Daria Kasatkina

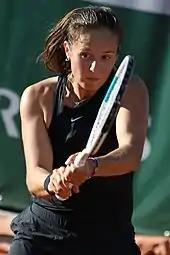
Kasatkina at the 2021 French Open

Kasatkina kicked off her 2021 season at the Abu Dhabi Open, where she defeated Wang Qiang in the first round in three sets. She was due to face 12th seed Karolína Muchová but the Czech withdrew, sending Kasatkina into the third round. There she lost to sixth seed Elena Rybakina, in straight sets.